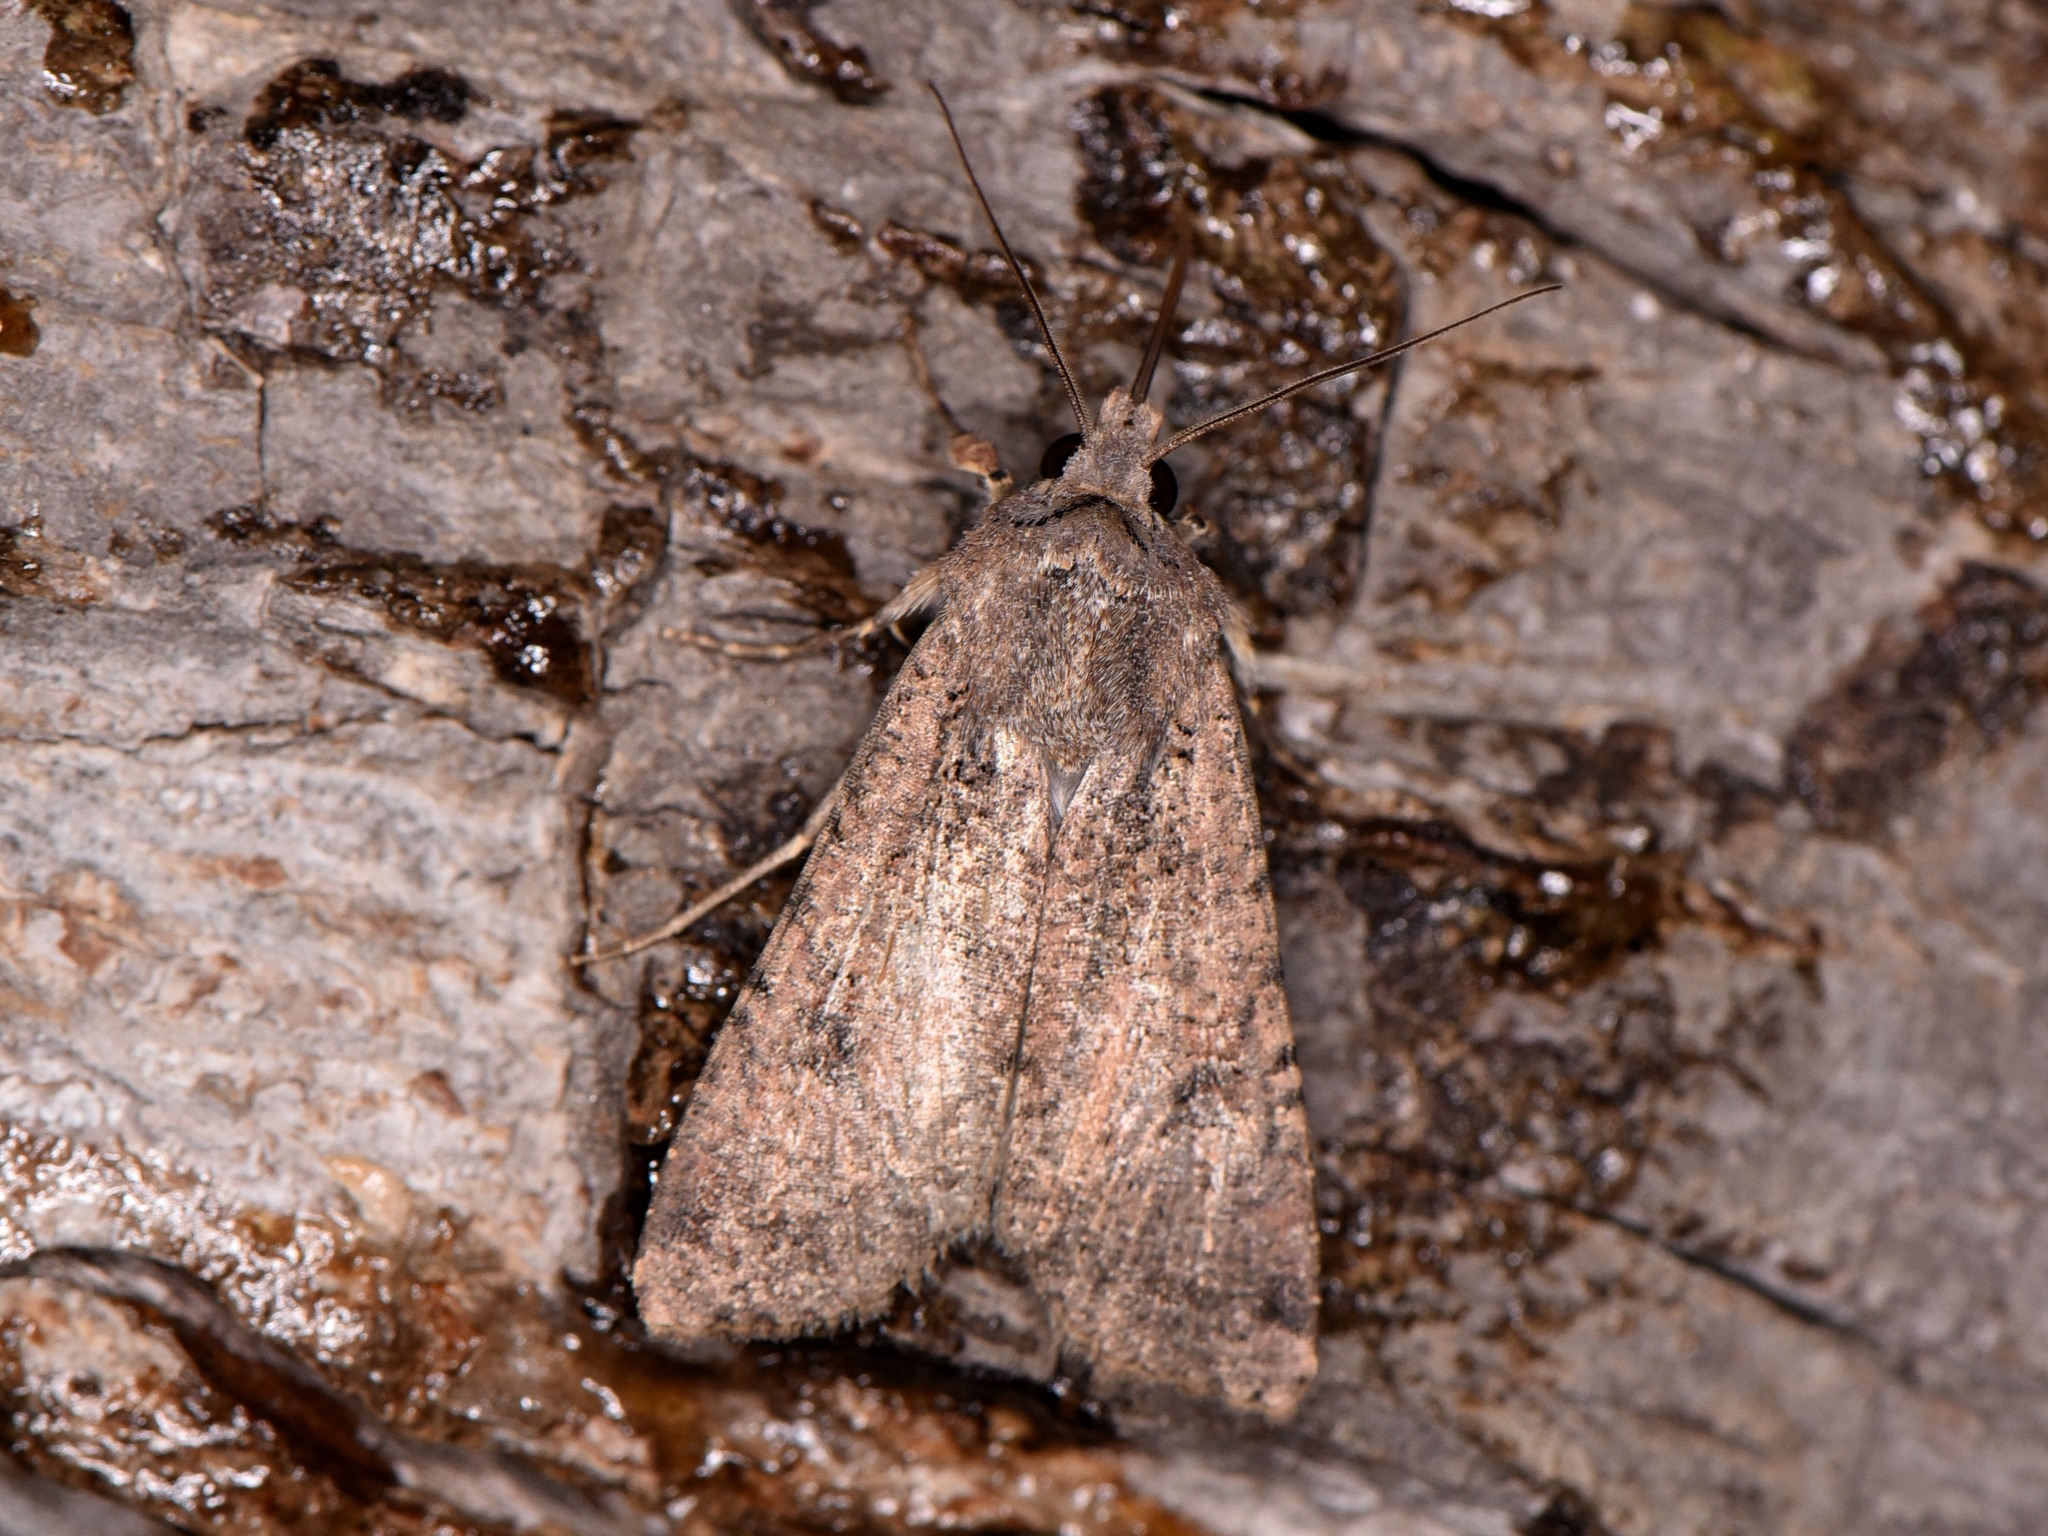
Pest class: cutworms